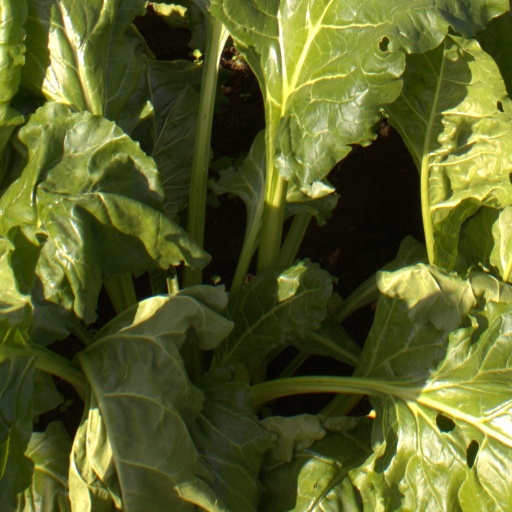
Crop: sugar beet